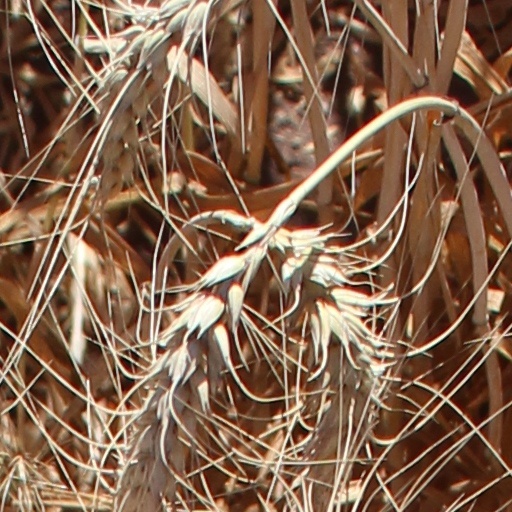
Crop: wheat